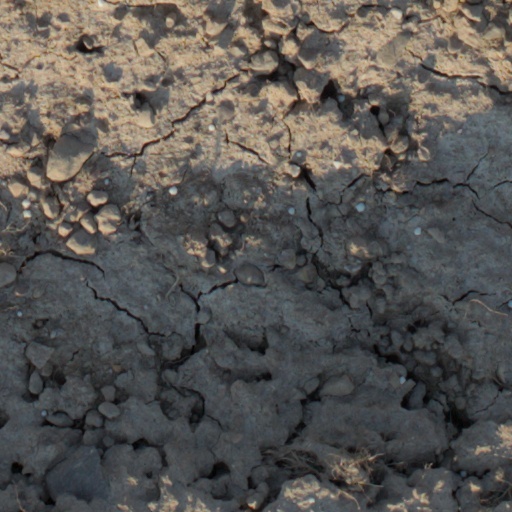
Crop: wheat